Cameron Artigliere

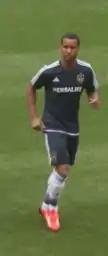
Artigliere with LA Galaxy II

Cameron Artigliere (born July 3, 1990, in Bamberg, Germany) is a German soccer player.